Speculum Britanniae

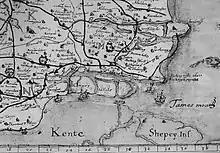
Norden's map of south Essex from the "Speculum Britanniae"

Speculum Britanniae ("Mirror of Britain"), published in London from 1593, was a projected, but unfinished, chorography of Britain by John Norden (1548–1625). It was intended to take the form of a series of county maps, accompanied by place-by-place written descriptions. Norden was primarily a surveyor and cartographer, and the written descriptions always had a subsidiary role, being much slighter than other early county histories. Nevertheless, they were based on direct observation, and Norden recorded much topographical and antiquarian detail of interest, including the heraldry of tombs, and archaeological sites.